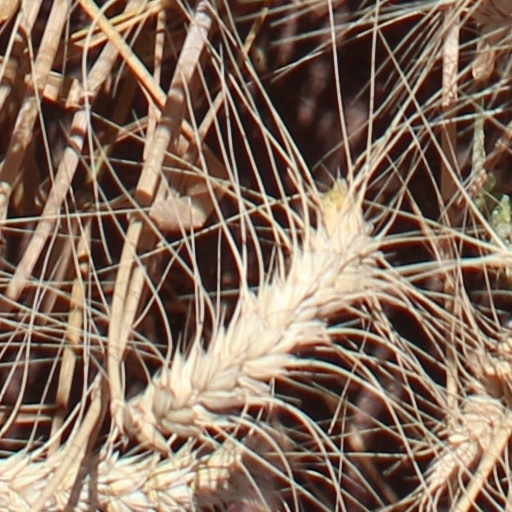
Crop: wheat